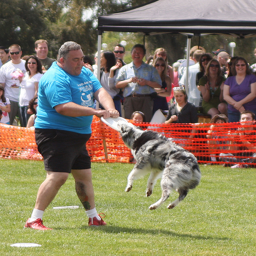
The man is playing Frisbee with a grey dog.
Man playing Frisbee with his dog that is jumping up toward him.
People are watching a frisbee expo with dogs.
A man and his dog do Frisbee tricks for a happy audience
A man playing tug o war with a dog over a white frisbee.